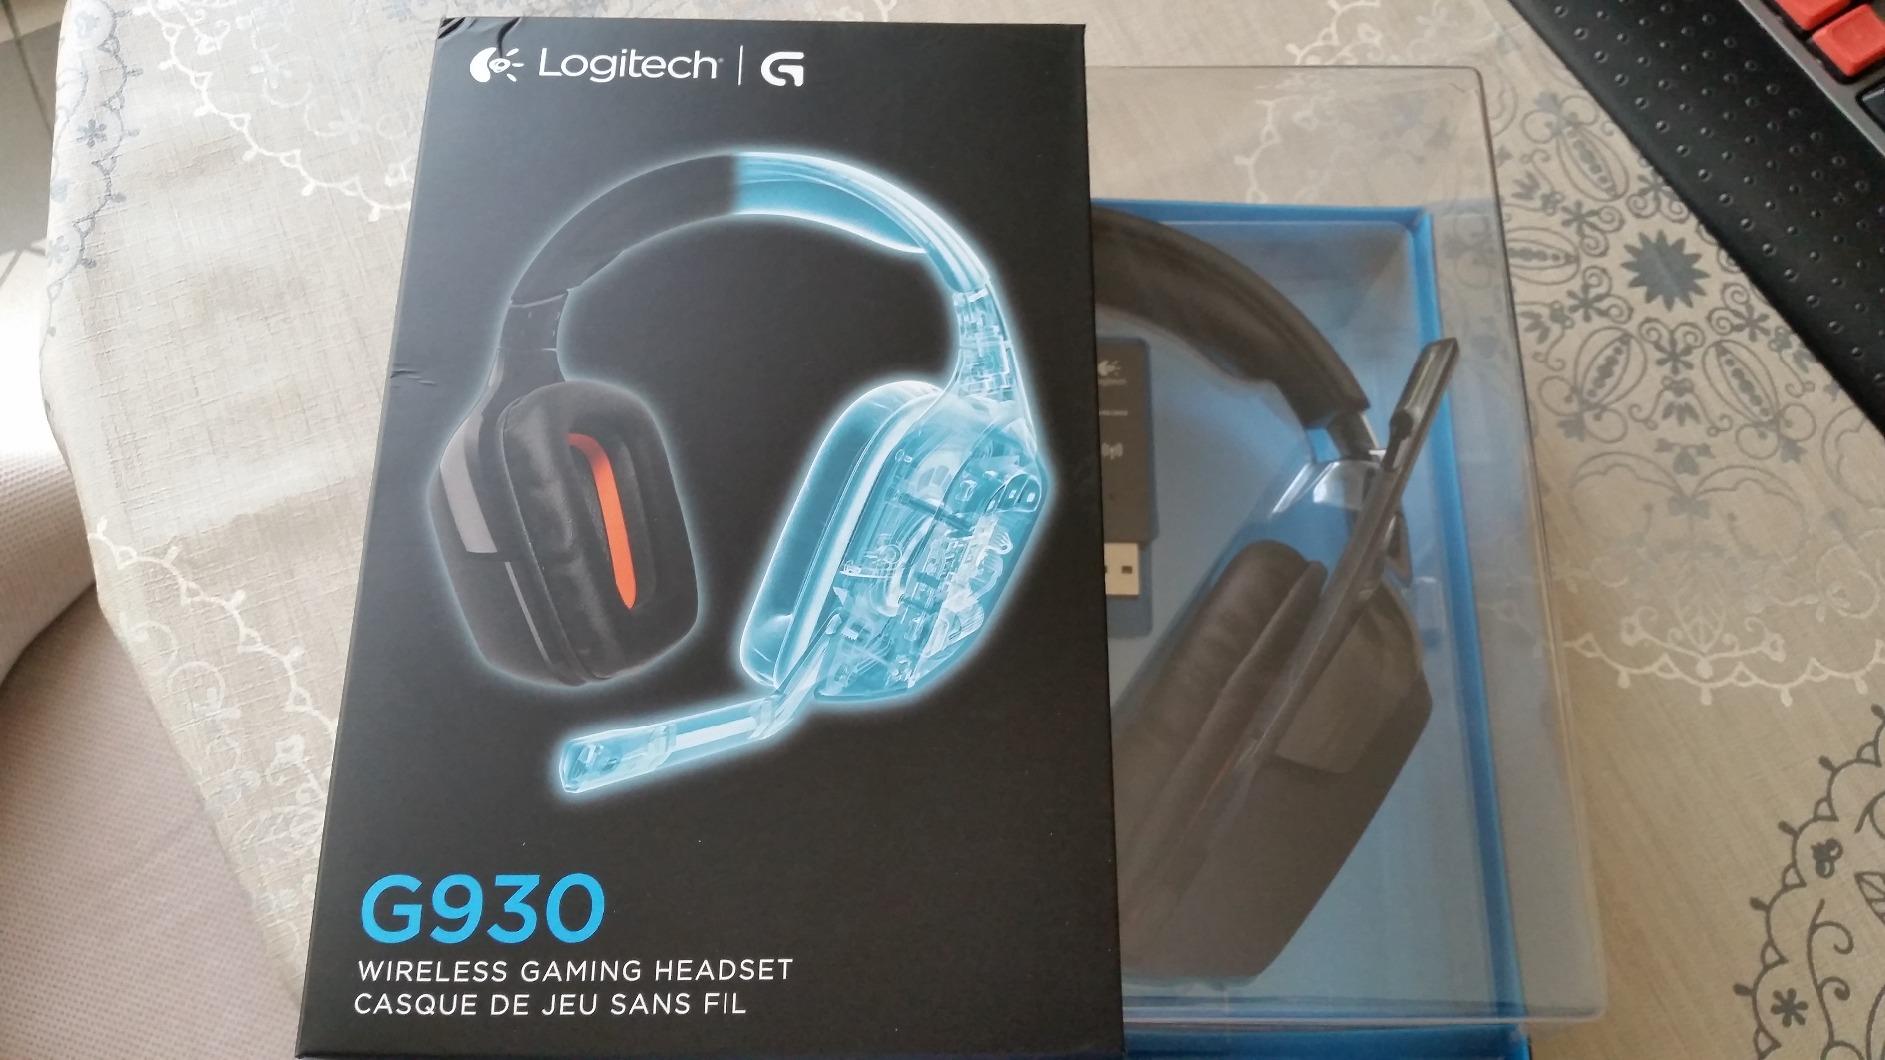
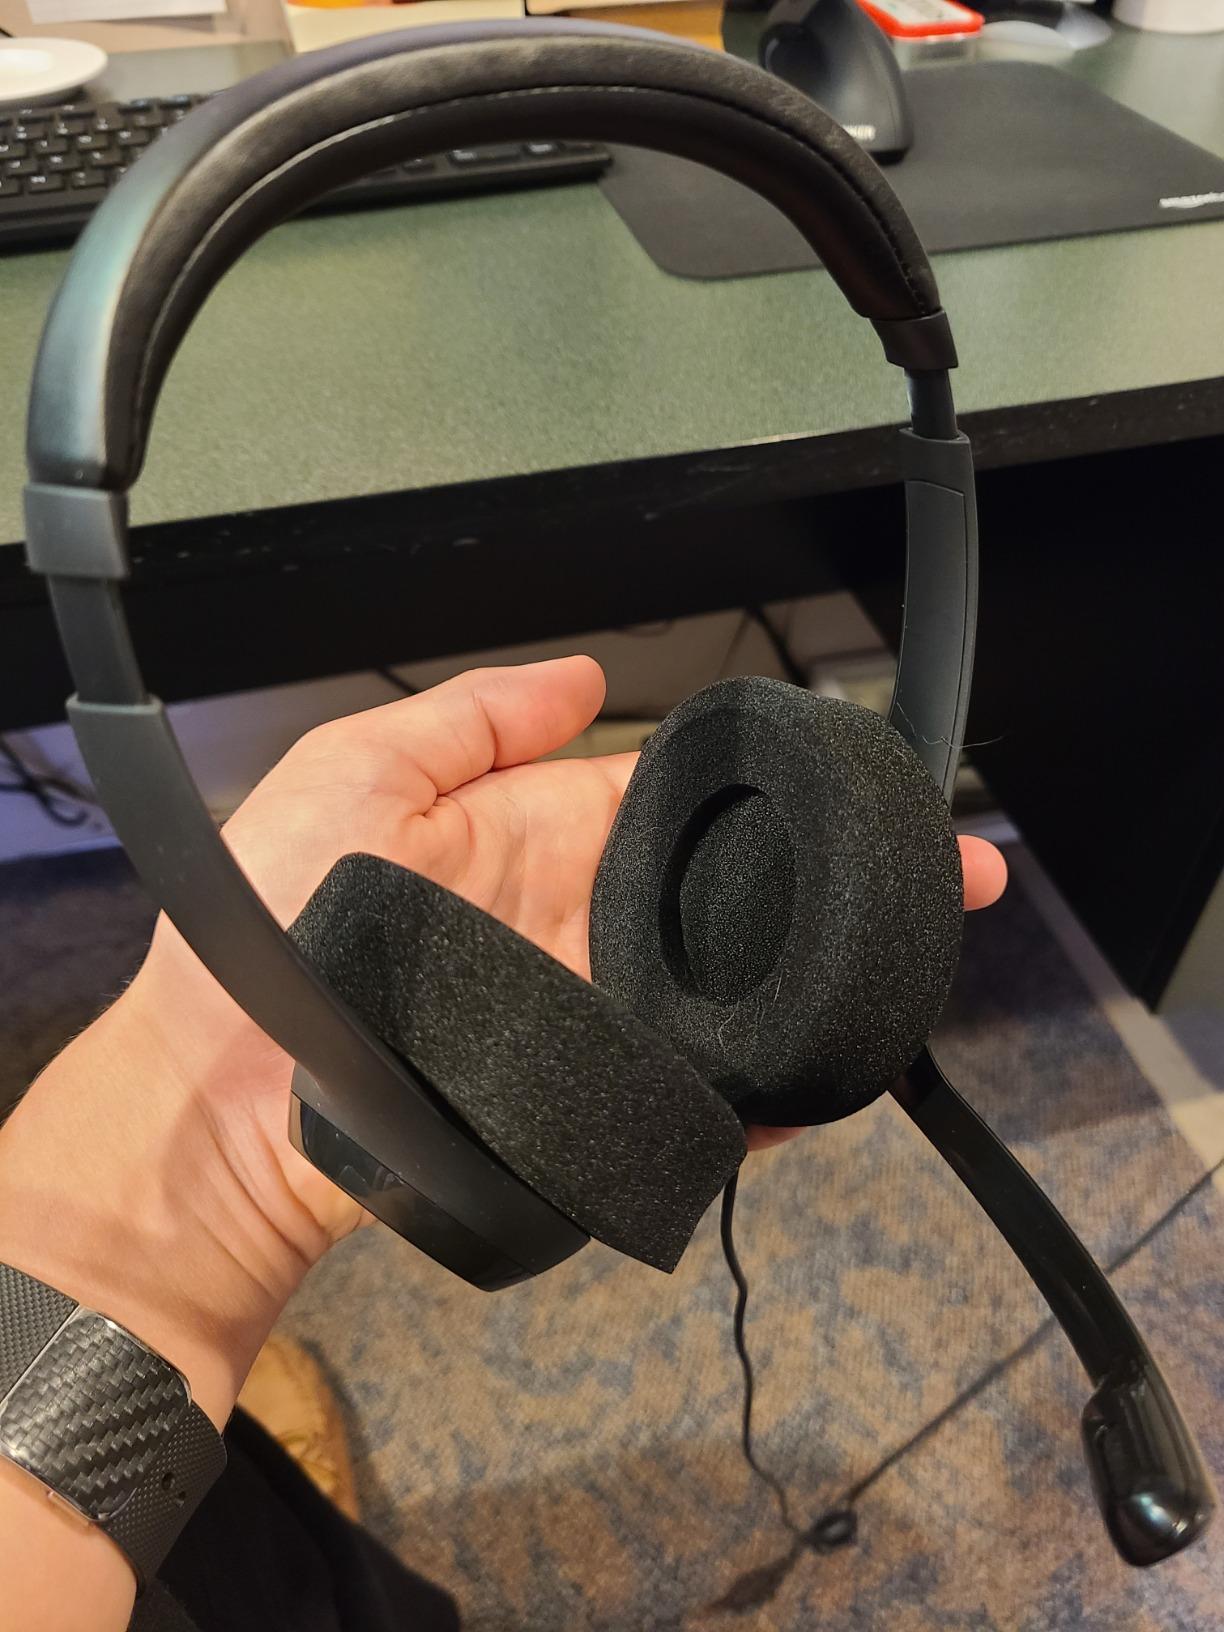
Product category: headphones
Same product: no